Jürgen Heinsch

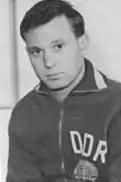
Heinsch in 1964

Hans-Jürgen Heinsch (4 July 1940 – 13 July 2022) was a German footballer who competed in the 1964 Summer Olympics.